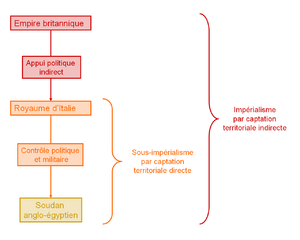
Modèle impérialiste, avec composante sous-impérialiste, de contrôle avec captation territoriale indirecte dans le cadre de l'empire coloniale italien.
L'impérialisme est une stratégie doctrine politique de conquête, visant la formation d'un empire ou d'une domination et souvent justifiée, comme dans le cas des pays européens, par l'idée d'une mission civilisatrice. Pour John Atkinson Hobson, la nouveauté dans l'impérialisme de la fin du XIXᵉ siècle et du début du XXᵉ siècle, c'est qu'il n'est plus lié à l'idée d'un empire couvrant le monde connu, comme c'était le cas dans le cadre de la Pax Romana. Au contraire, à la suite de la montée du nationalisme au XIXᵉ siècle, cet impérialisme donne lieu à une lutte entre empires concurrents. Au niveau économique, l'impérialisme est alors de nature protectionniste et s'oppose au libre-échange. Par ailleurs, ses liens avec certaines formes de capitalisme monopolistique sont mis en avant par de nombreux auteurs marxistes. De nos jours, ce terme est employé de façon large pour désigner tout rapport de domination établi par une nation ou pays sur un ou plusieurs autres pays.